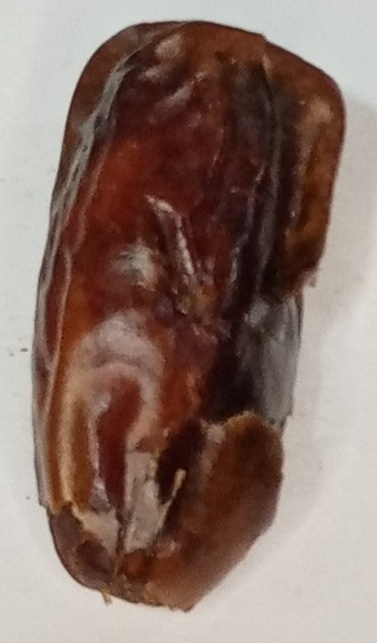
Variety: gajar
Size: small
Grade: grade-3